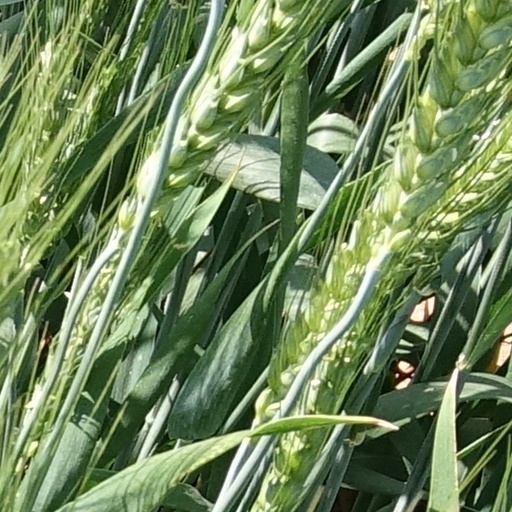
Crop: wheat